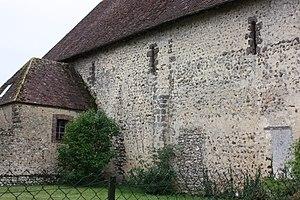
Morvilliers - Eglise Saint-Denis Mur Nord
Morvilliers est une commune française située dans le département d'Eure-et-Loir en région Centre-Val de Loire. Ses habitants s'appellent les Morvilliersiennes et les Morvilliersiens.